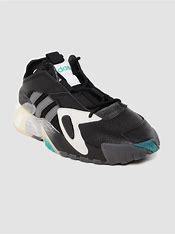
Brand: adidas
Model: originals Adidas Originals Streetball